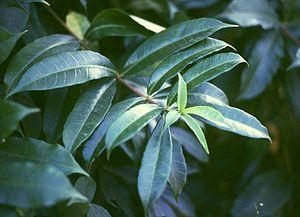
Allamanda cathartica est un arbuste grimpant de la famille des Apocynaceae, originaire d'Amérique du Sud tropicale et largement cultivé pour l'ornement dans les zones tropicales.
La famille des Apocynaceae regroupe des plantes eudicotylédones de l’ordre des Gentianales. Ce sont, pour la plupart, des lianes ou des plantes herbacées, quelques arbres ou arbustes, à latex, à feuilles persistantes, des régions tempérées à tropicales. C'est une famille cosmopolite, mais la plupart des espèces poussent dans des régions tropicales et subtropicales.